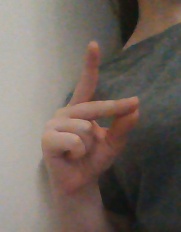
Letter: ta